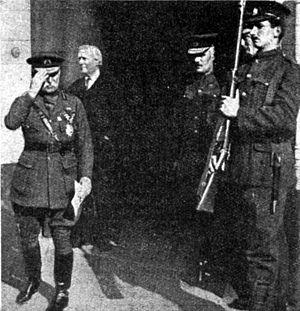
L'armée britannique durant la Première Guerre mondiale a eu à combattre de manière la plus importante et la plus coûteuse de sa longue histoire. Au début du conflit, ses combattants étaient exclusivement composés de volontaires jusqu'à 1916, contrairement aux armées française et allemande composées surtout de conscrits. De plus, l'armée britannique était considérablement moins nombreuse que ces deux dernières.